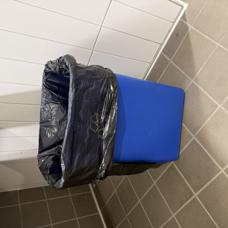
Label: recycling